The Dudley Arms

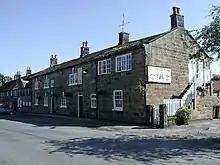
The pub, in 2005

The Dudley Arms is a historic pub in Ingleby Greenhow, a village in North Yorkshire, England.